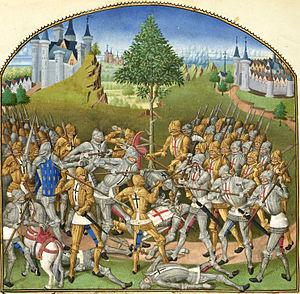
Le Combat des Trente (entre Ploërmel et Josselin) en 1351. Miniature tirée de la Compillation des cronicques et ystoires des Bretons (1480), de Pierre Le Baud.
Le drapeau de la Bretagne est un drapeau qui se compose de neuf bandes horizontales noires et blanches d’égales largeurs, disposées alternativement et d’un canton supérieur de couleur blanche parsemé d'une multitude de mouchetures d'hermine. Le nombre de mouchetures et leur forme ne sont pas fixés, la version la plus répandue comprend onze mouchetures arrangées selon trois rangées horizontales. Le rapport entre la hauteur et la largeur du drapeau est de 2:3.
La famille de La Roche Saint-André est une famille noble française qui tient son nom du domaine de la Grande-Roche, situé à Saint-André-Treize-Voies, aujourd’hui commune du département de la Vendée, limitrophe de la Loire-Atlantique, et dont la paroisse relevait au Moyen Âge du diocèse de Nantes, et donc du duché de Bretagne.
Ploërmel [ploɛʁmɛl] est une commune française située dans le département du Morbihan, en région Bretagne.
L'histoire de Ploërmel, commune française située dans le département du Morbihan, en région Bretagne, commence au Néolithique, avec la présence de plusieurs mégalithes. Différents indices d'occupation protohistorique et antique ont pu être relevés.
Le combat des Trente est un épisode de la guerre de Succession de Bretagne qui se déroula le 26 ou 27 mars 1351 sur le territoire actuel de la commune de Guillac, entre Josselin et Ploërmel, près du « chêne de la lande de Mi-Voie ». À la suite d'un défi lancé par Jean IV de Beaumanoir, un combat est organisé entre trente partisans de Charles de Blois et trente partisans de Jean de Montfort.